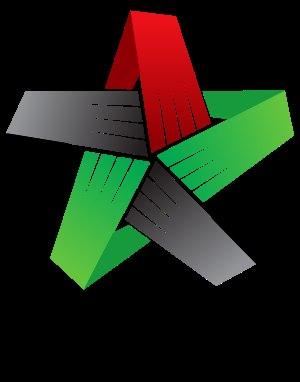
L'opposition syrienne est un terme générique qui désigne les groupes et les individus qui exigent un changement de régime en Syrie et qui s'opposent au gouvernement du parti Baath. Les groupes d'opposition en Syrie ont pris une nouvelle voie en 2011 après le déclenchement de la guerre civile syrienne car ces groupes se sont unifiés pour former la Coalition nationale syrienne et bénéficié d'un soutien international et ont été reconnus comme partenaires dans le dialogue, et ils ont été reconnus par la Libye. En novembre 2012, un nouveau groupe d'opposition générique a été formé sous le nom de Coalition nationale pour la révolution syrienne et des forces d'opposition, et il a été officiellement reconnu par le Conseil de coopération des États arabes du Golfe, dirigé par le Royaume d'Arabie saoudite et l'État du Qatar comme << le représentant légitime du peuple syrien >> et << le représentant des aspirations du peuple syrien >>. À la Ligue des États arabes.
La guerre civile syrienne — ou révolution syrienne — est un conflit armé en cours depuis 2011 en Syrie. Elle débute dans le contexte du Printemps arabe par des manifestations majoritairement pacifiques en faveur de la démocratie contre le régime baasiste dirigé par le président Bachar el-Assad. Réprimé brutalement par le régime, le mouvement de contestation se transforme peu à peu en une rébellion armée.